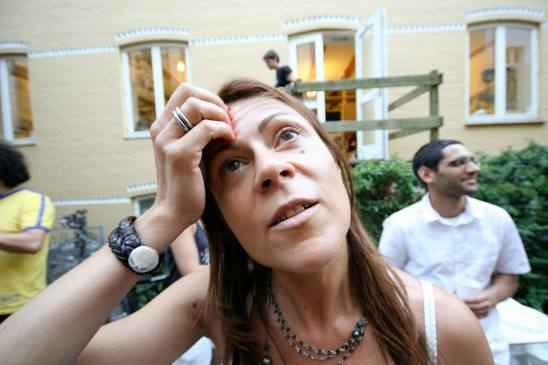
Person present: Yes